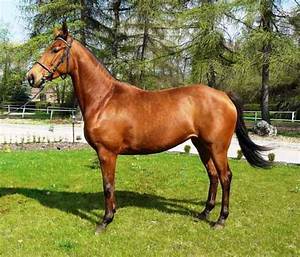
Label: horse